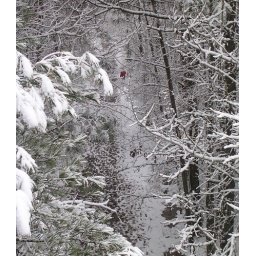
Looking SE from the Fayetteville Rd bridge over the American Tobacco Trail, a cross country skier (red jacket) below.